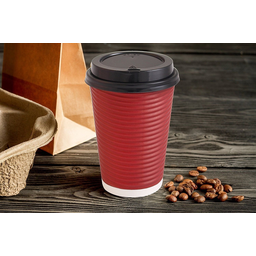
Label: paper